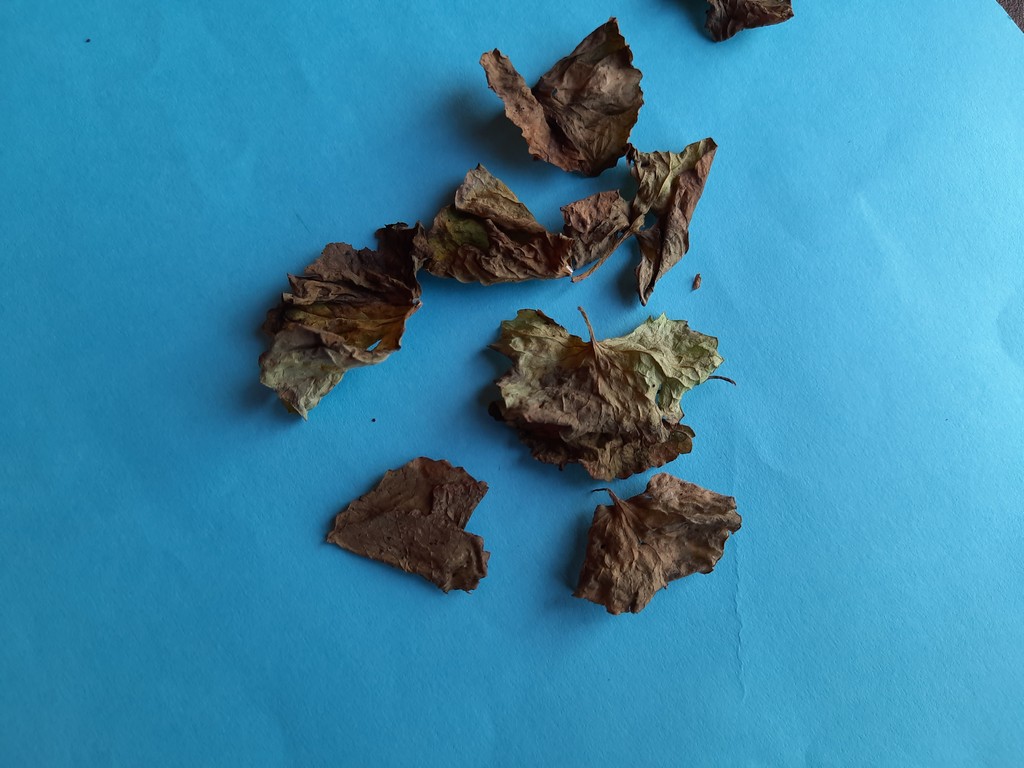
Label: Dried